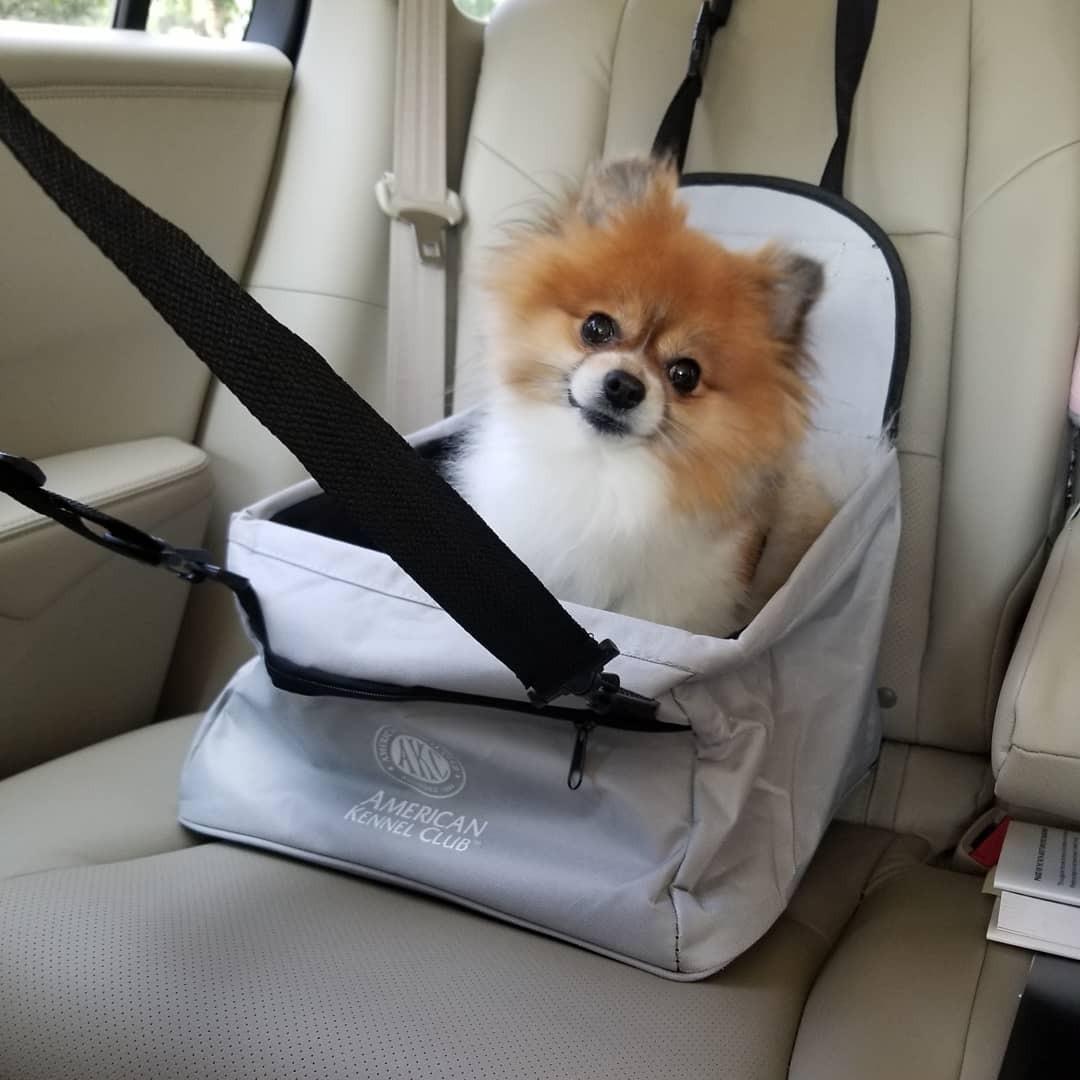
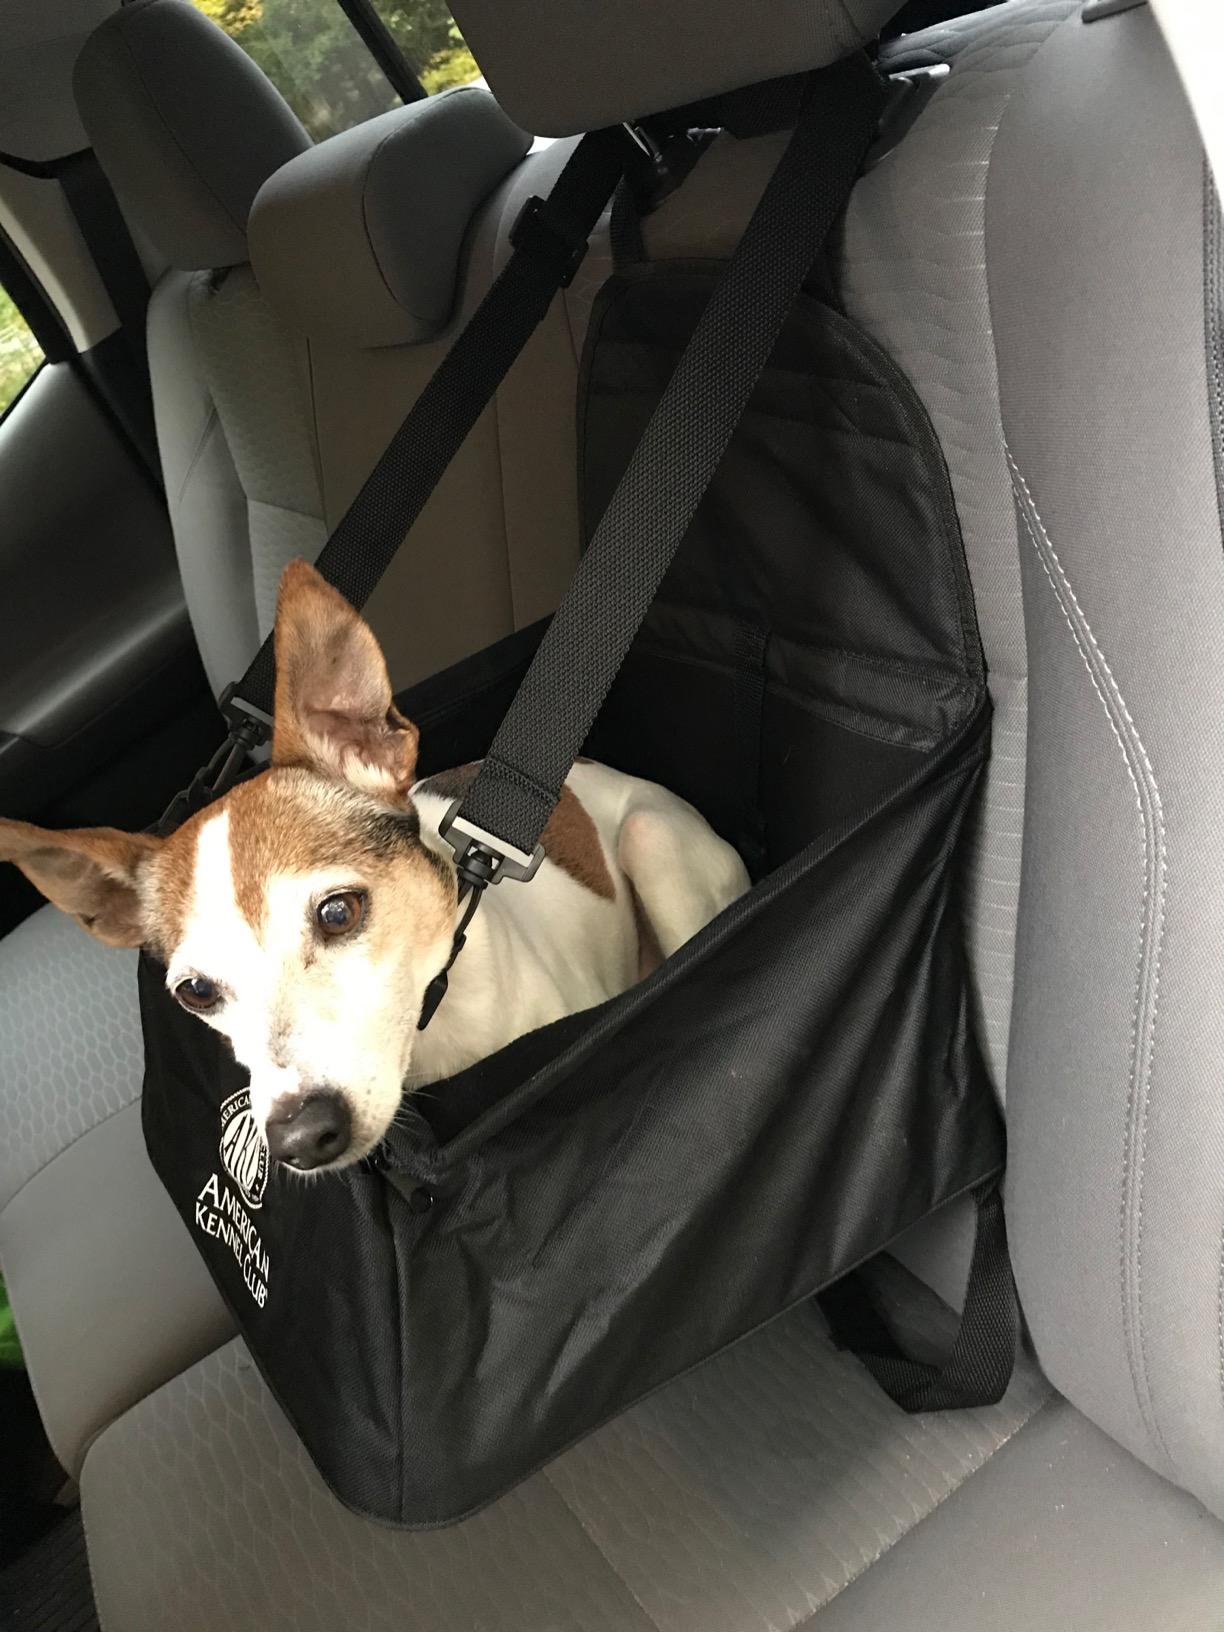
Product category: items_kennel
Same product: no